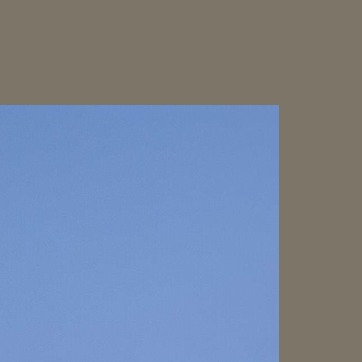
Material: sky